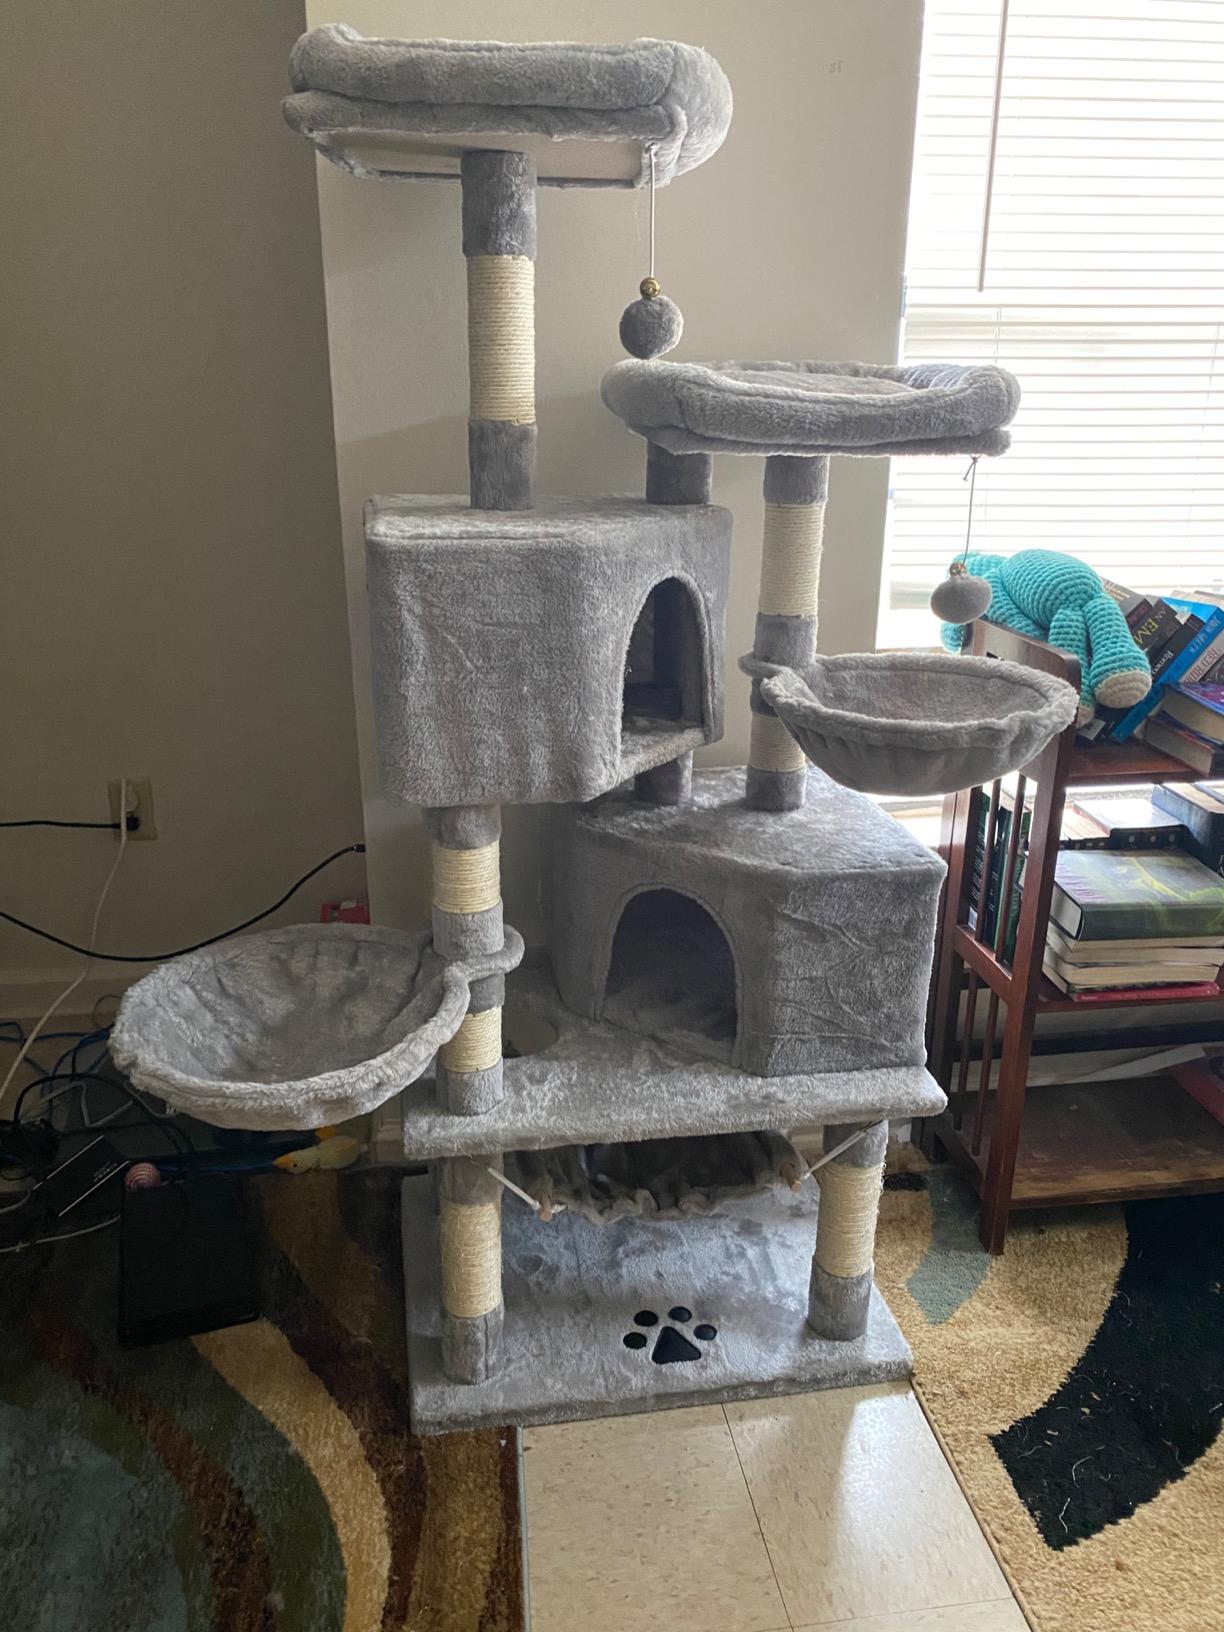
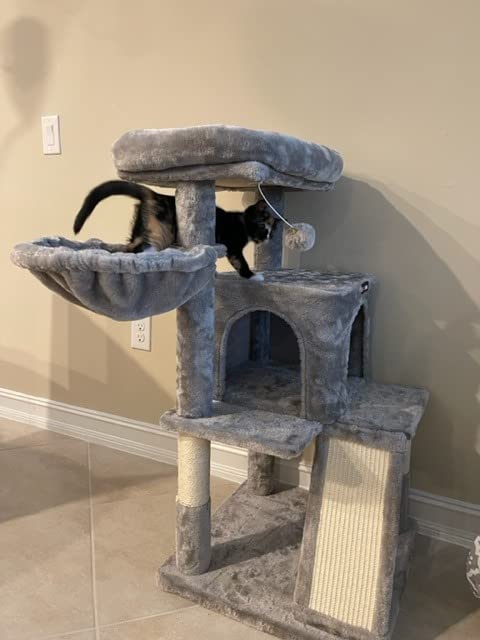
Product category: items_cat tree
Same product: no